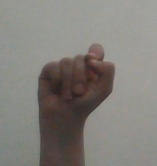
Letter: fa